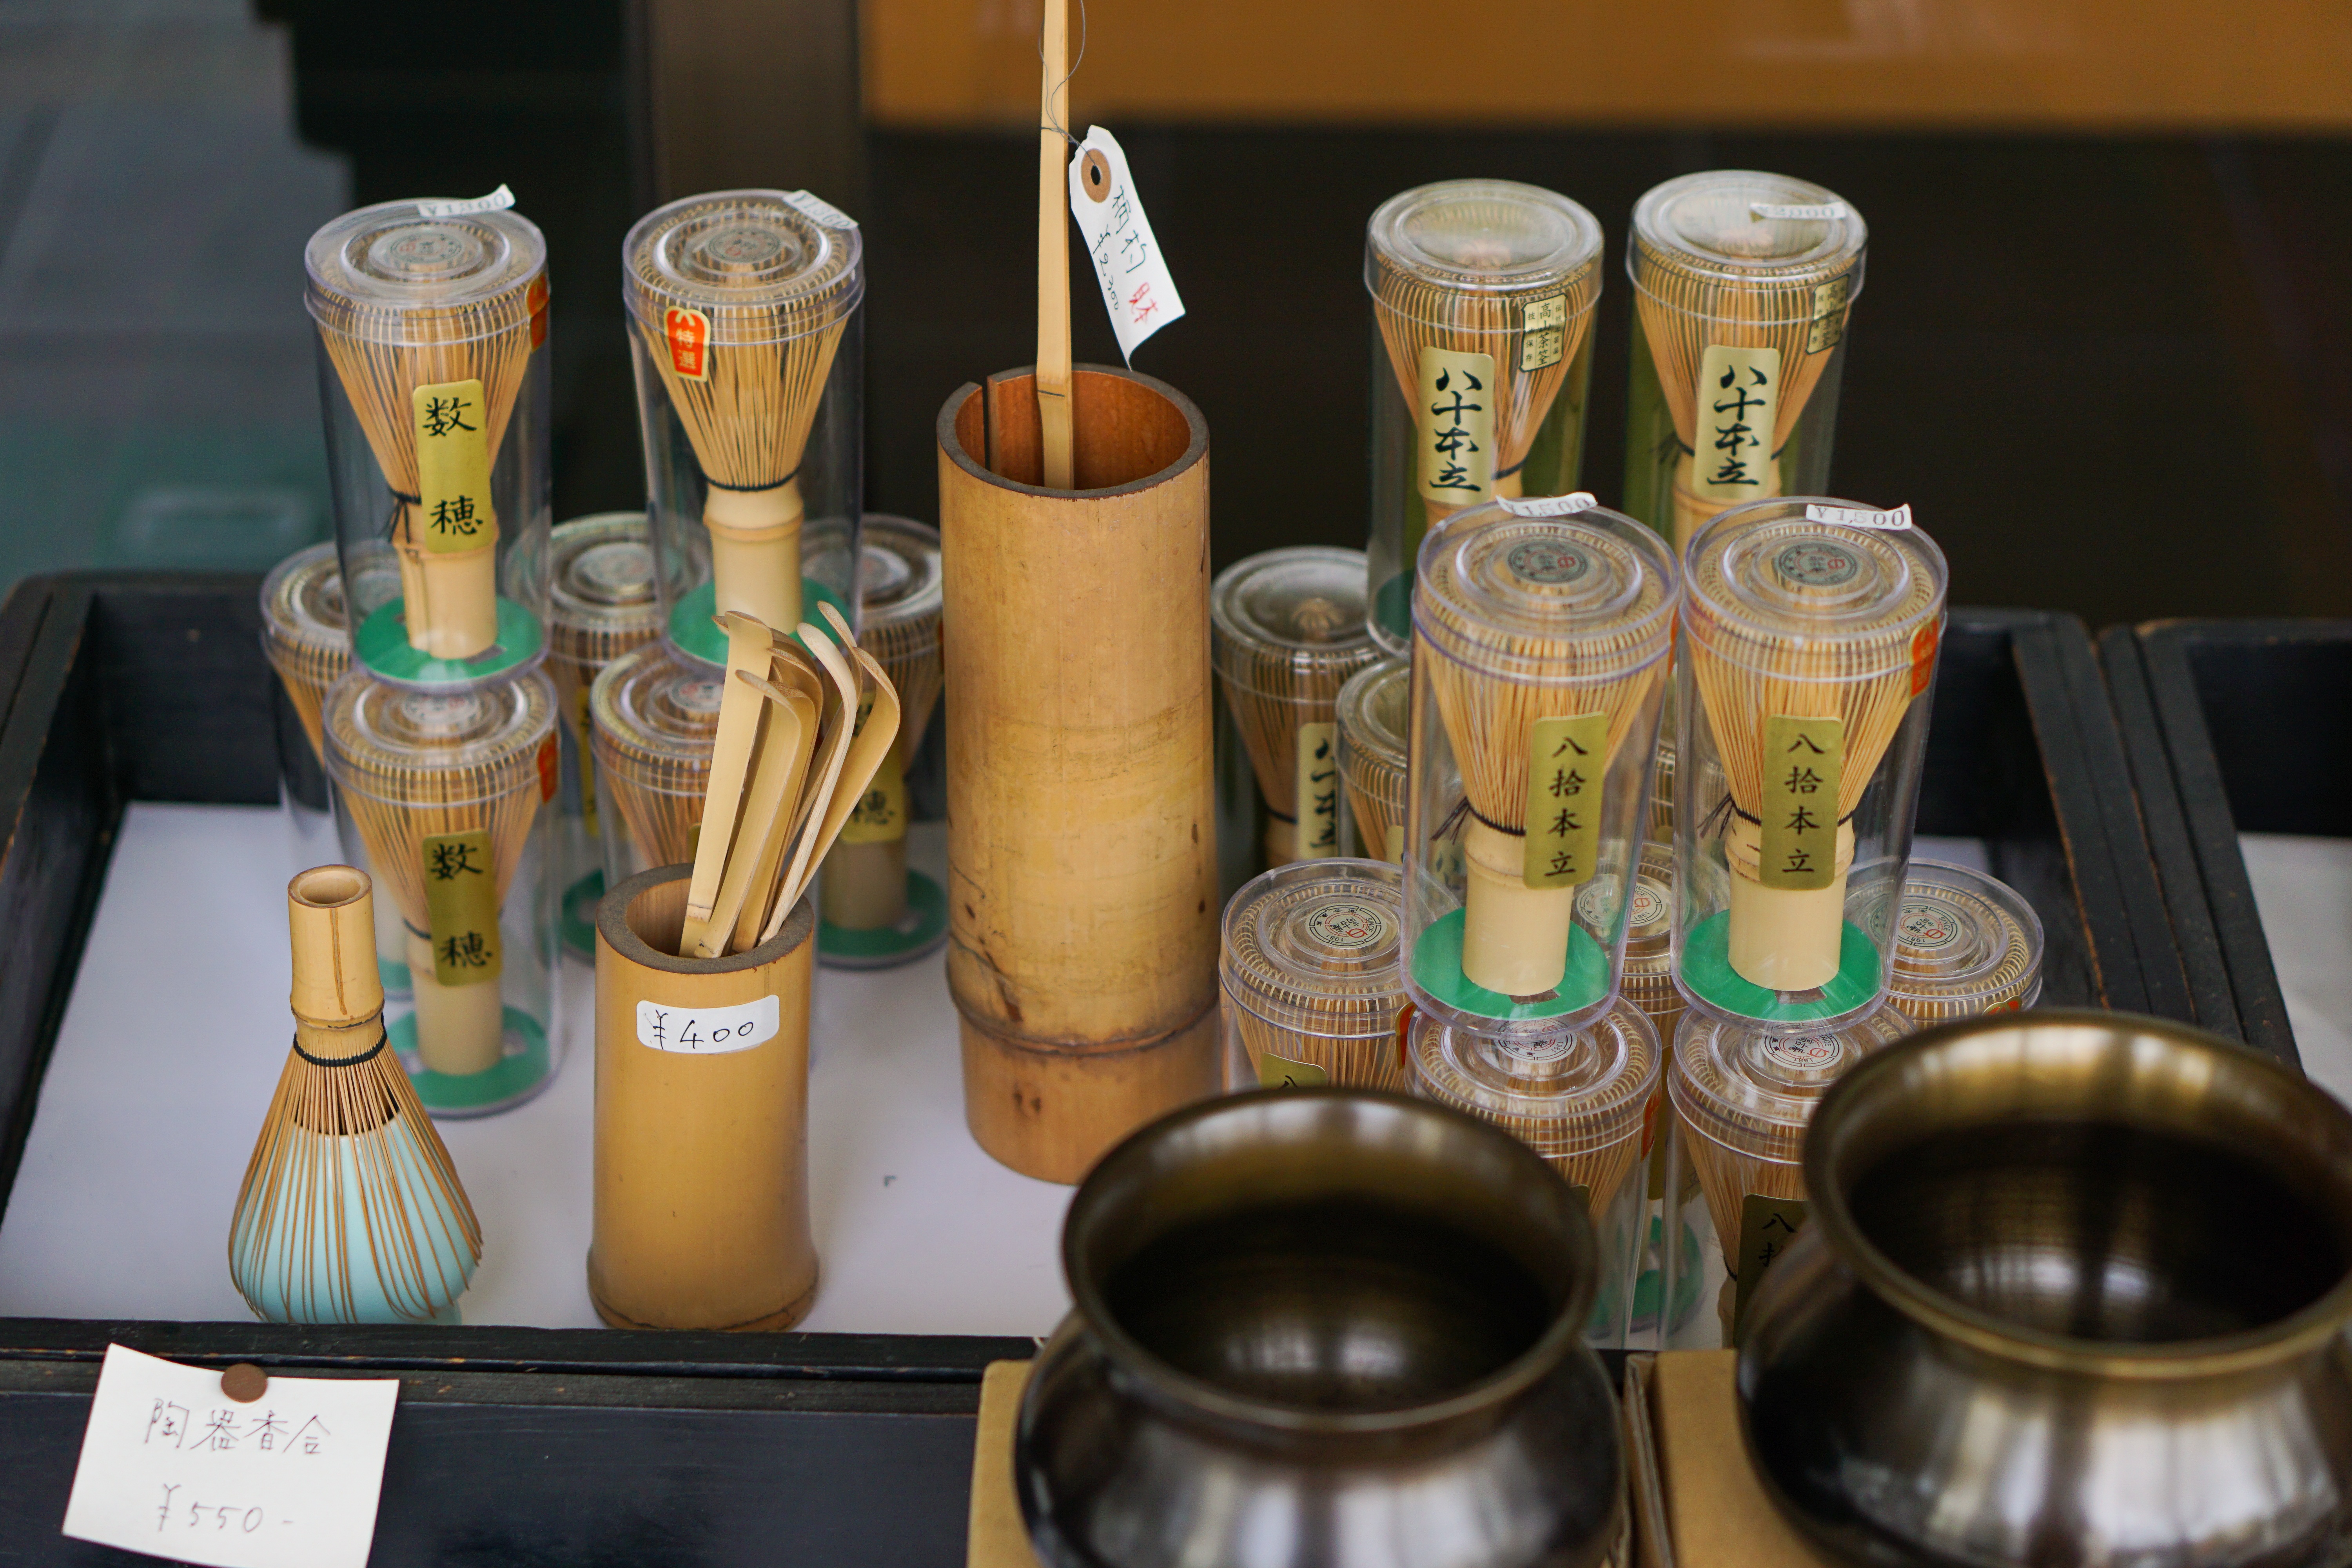
tea, asian, shop, meal, drink, japan, beer, art, japanese, canning, distilled beverage